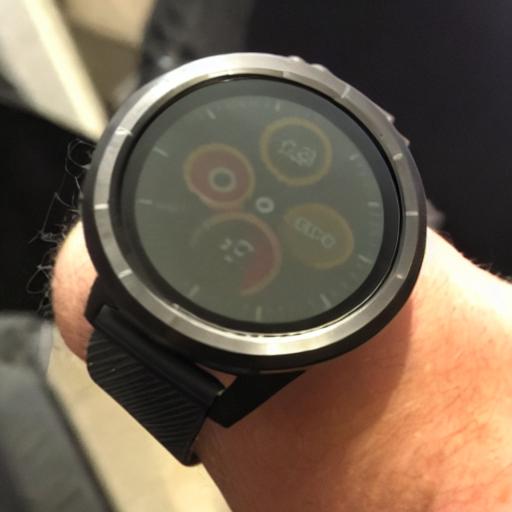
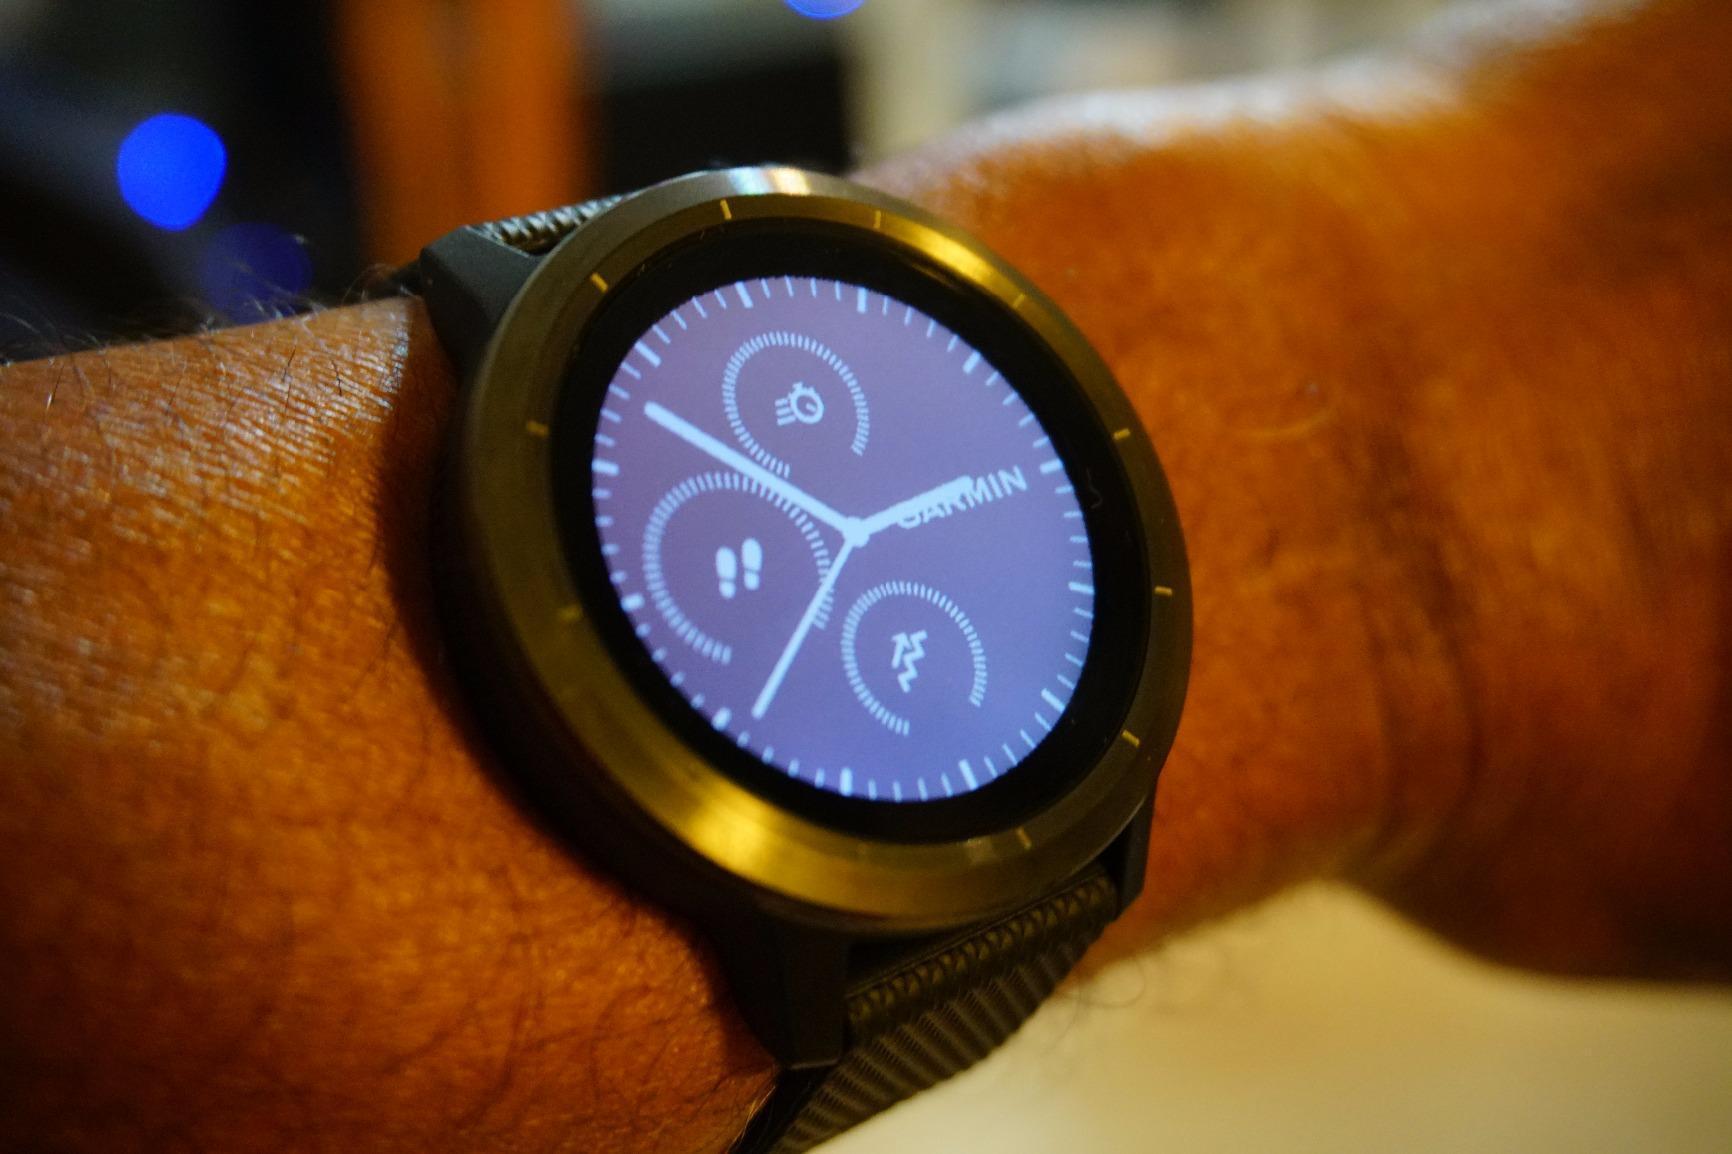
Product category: smartwatch
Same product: no